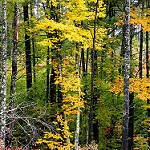
Label: forest